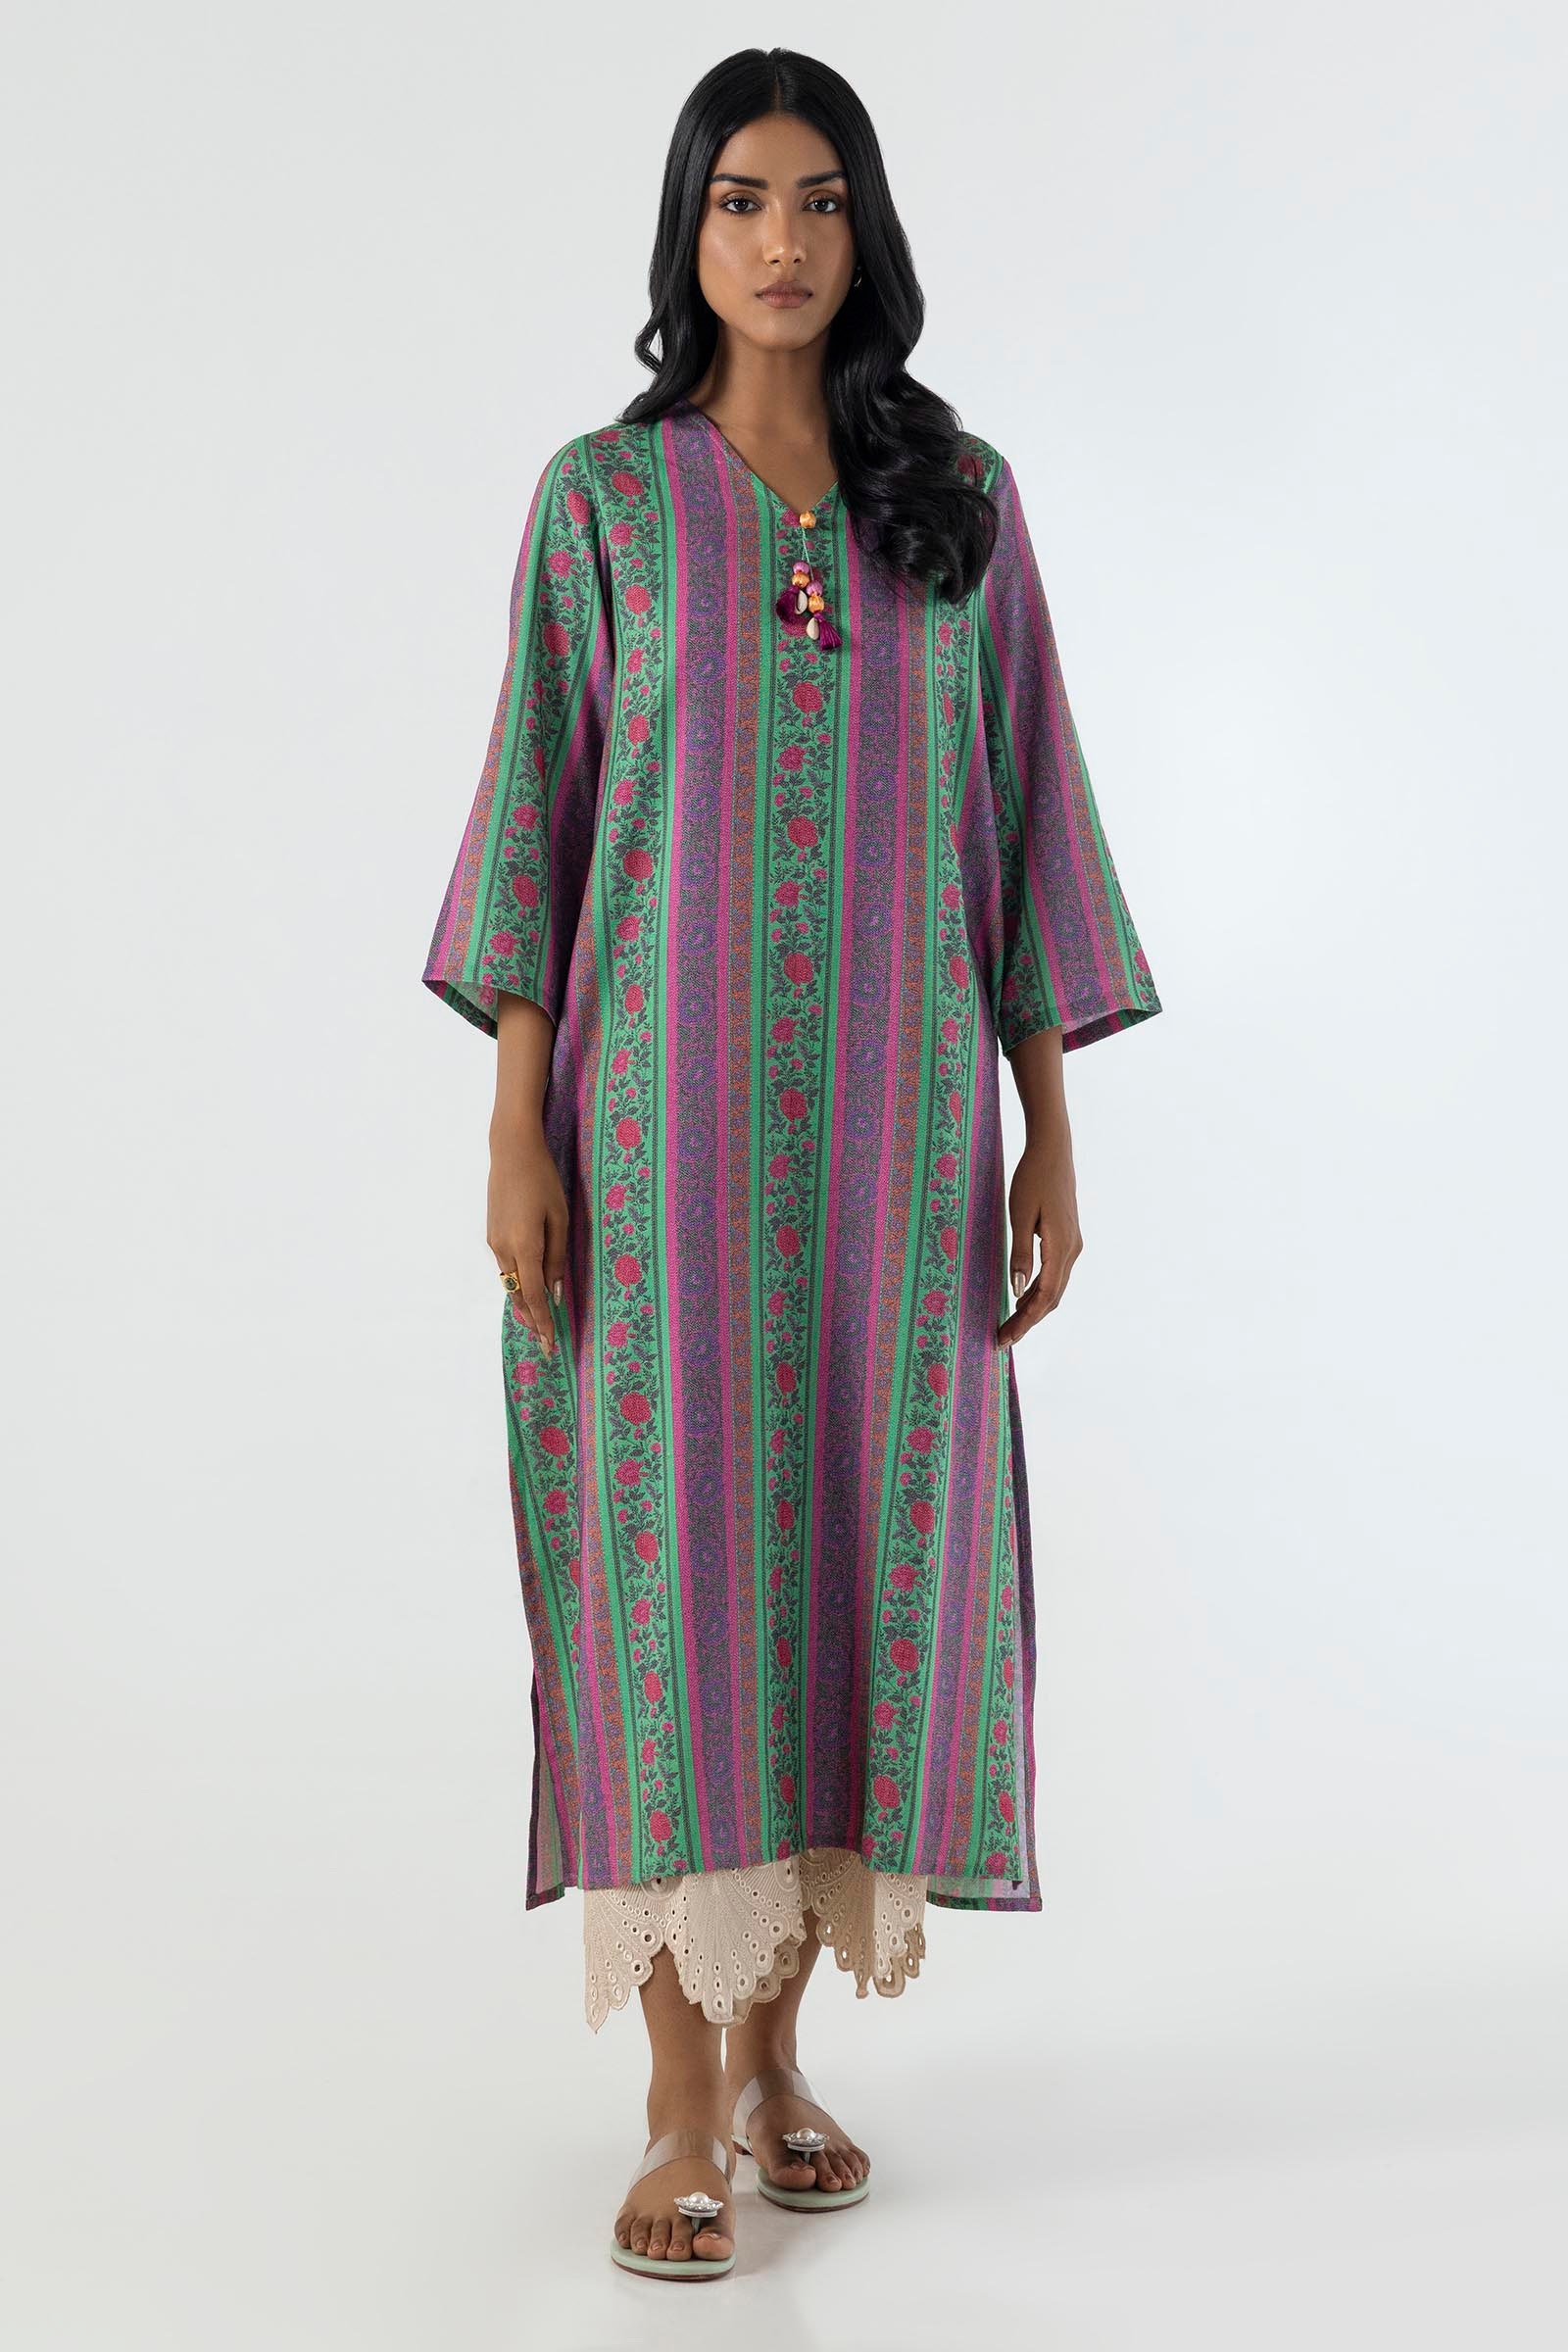
purple multi stripe tunic top